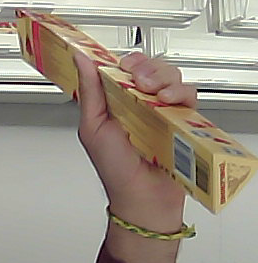
Product: toblerone_white